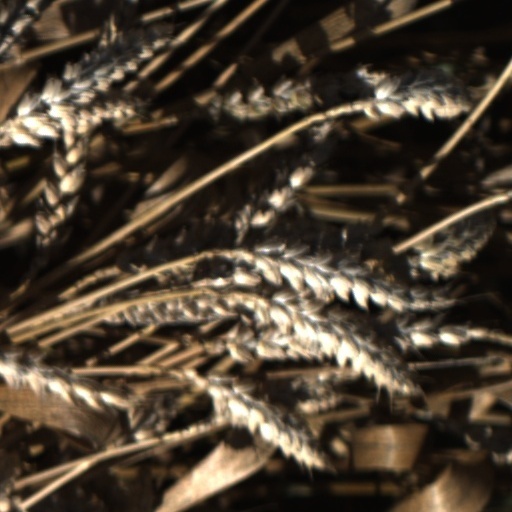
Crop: wheat